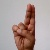
The image shows a hand gesture representing the letter 'U' in Indian Sign Language.